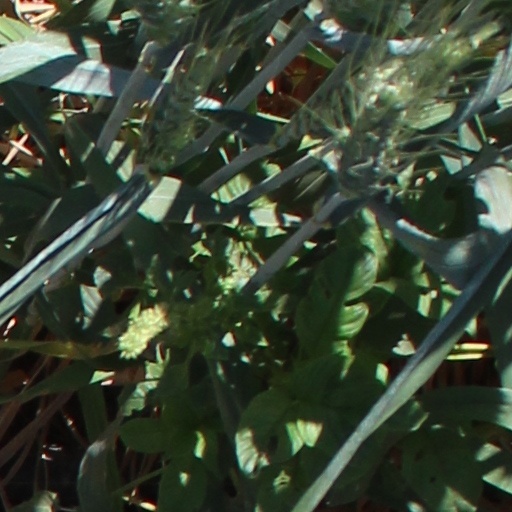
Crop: wheat